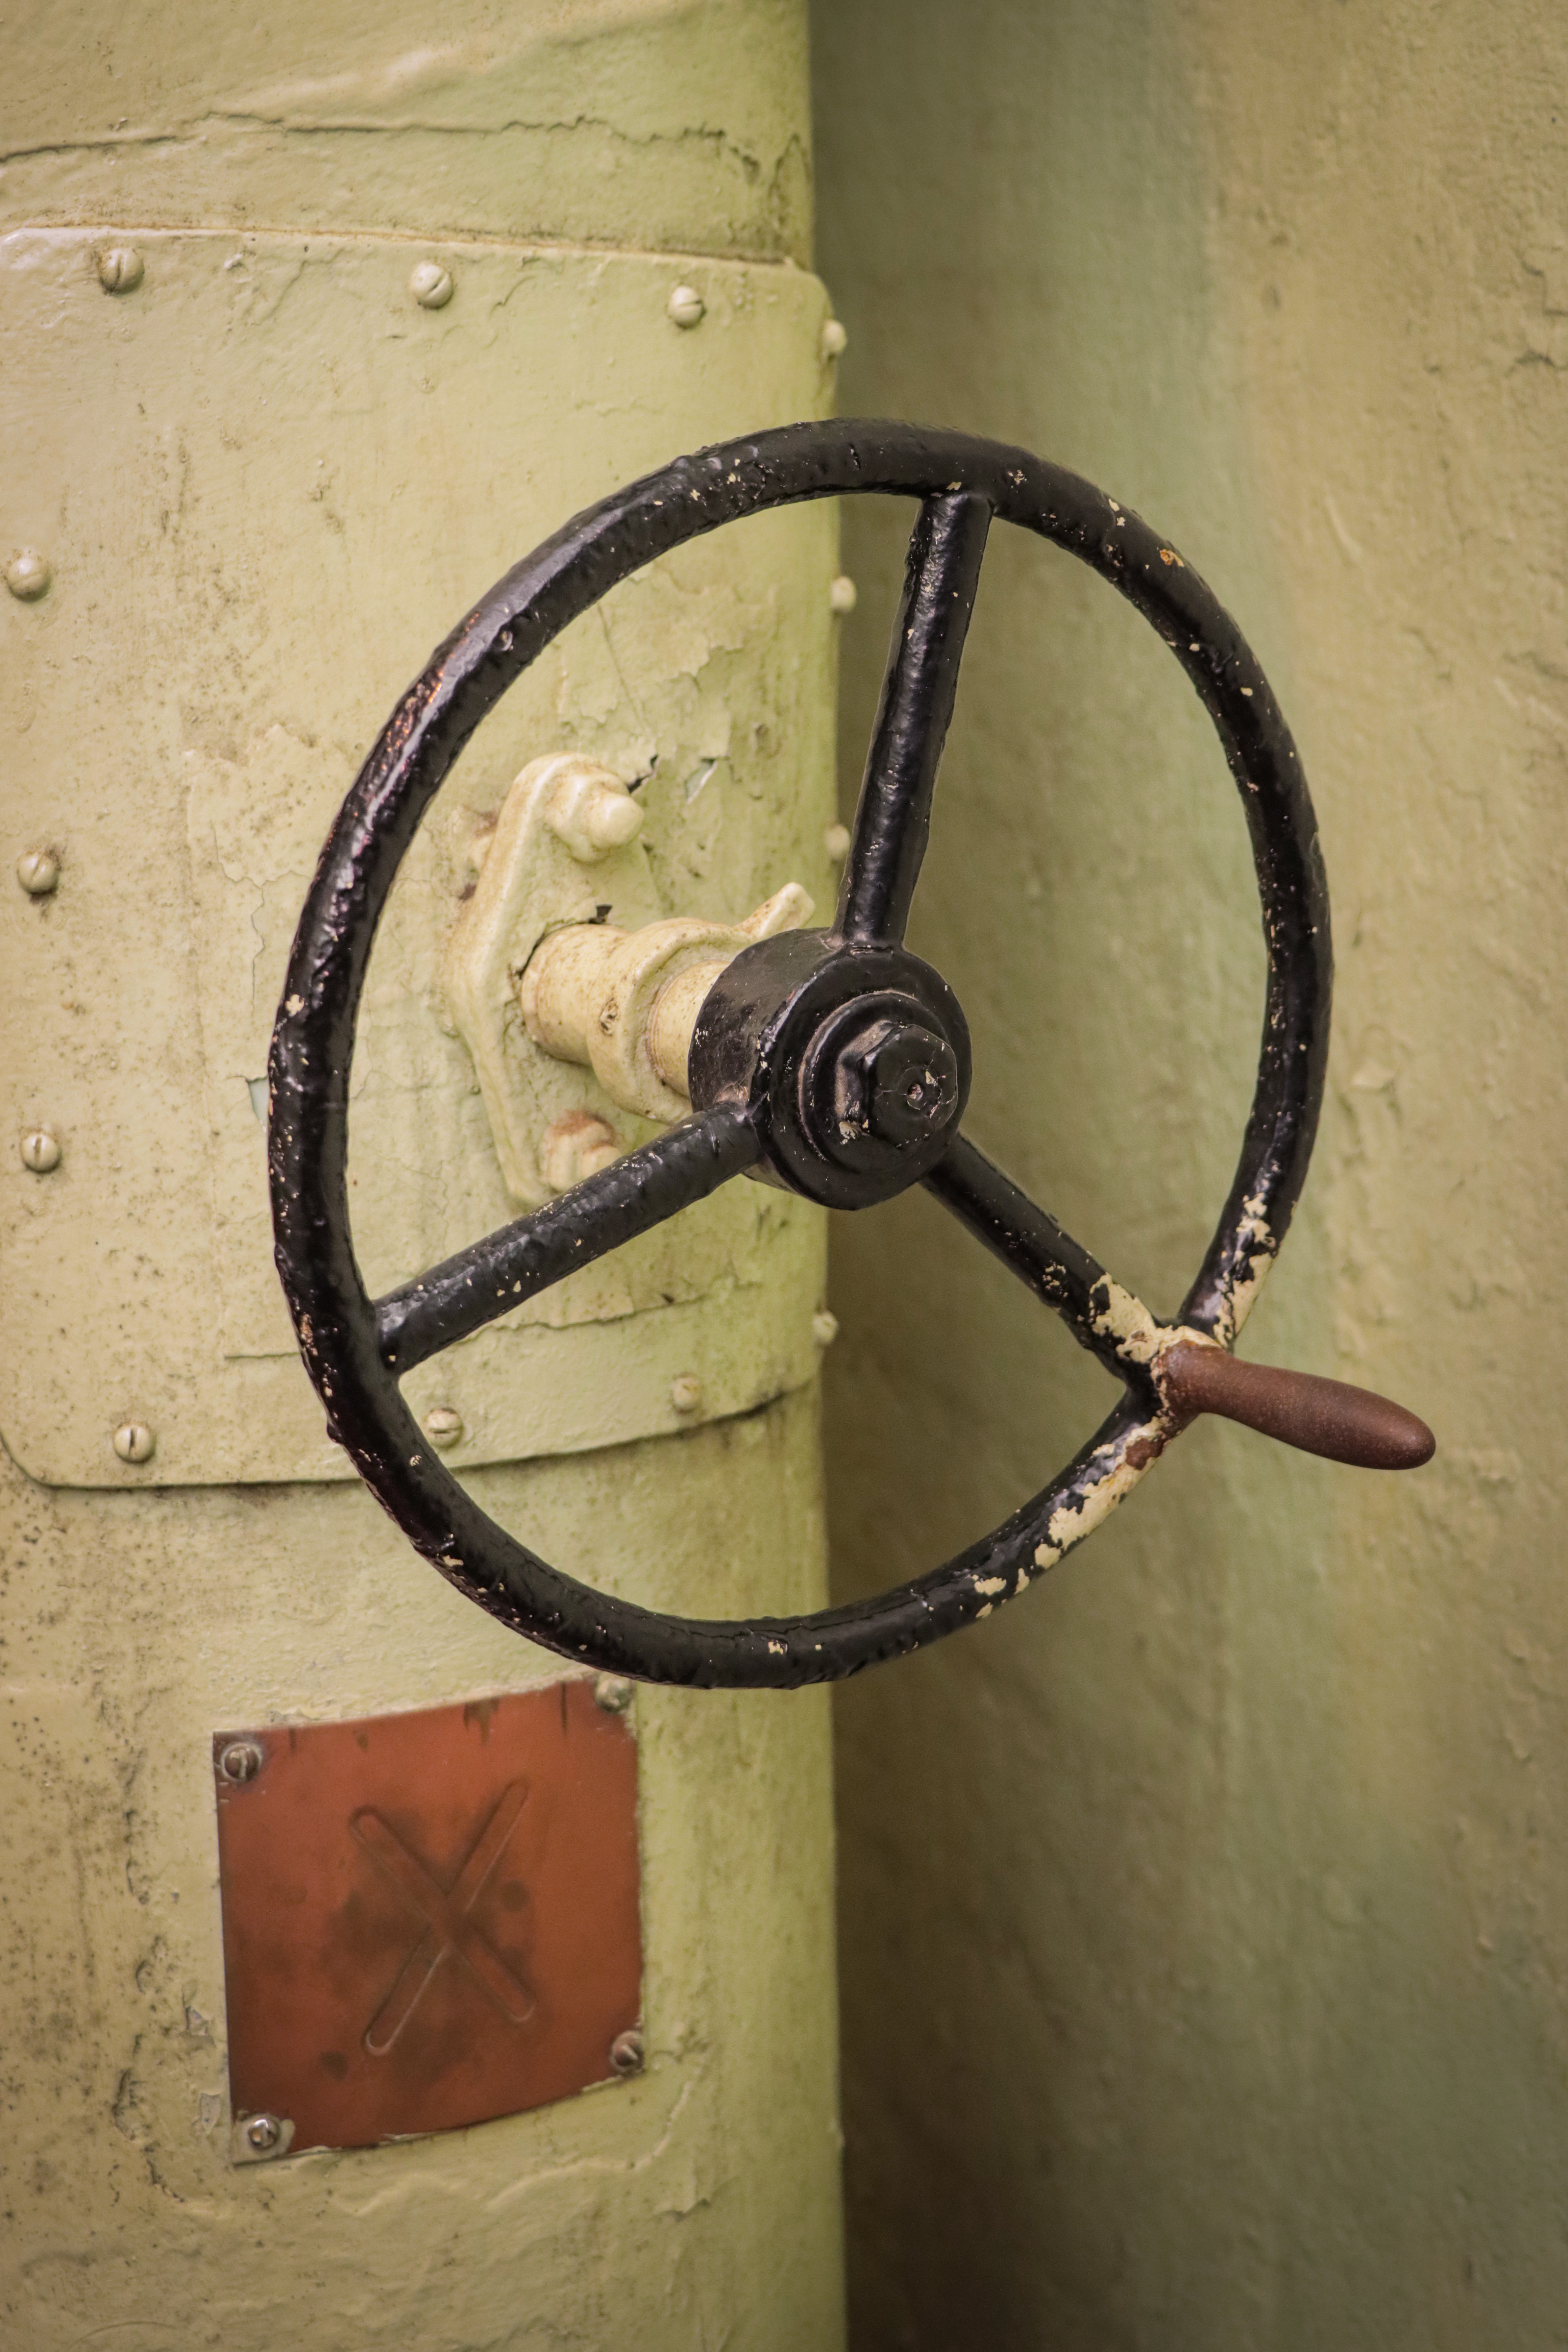
boat, ship, battleship, houston, texas, rope, wheel, automotive tire, door, wood, bicycle tire, rim, steering wheel, bicycle part, motor vehicle, automotive wheel system, gas, spoke, wire, circle, font, metal, auto part, valve, machine, tire, symmetry, ceiling, still life photography, electrical wiring, cable, steering part, symbol, rust, plumbing, Rope rhythmic gymnastics, steel